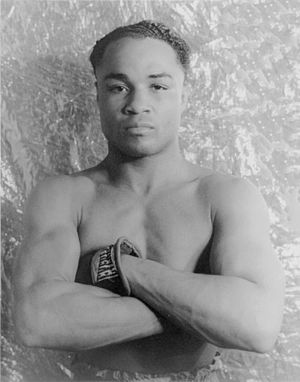
Fjervægt / Fjervægt i professionel boksning
Henry Armstrong vandt verdensmesterskabet i fjervægt i 1937
Fjervægt er en af de klassiske vægtklasser, og var oprindeligt placeret over bantamvægt og under letvægt. I dag ligger fjervægt over super-bantamvægt og under junior-letvægt.